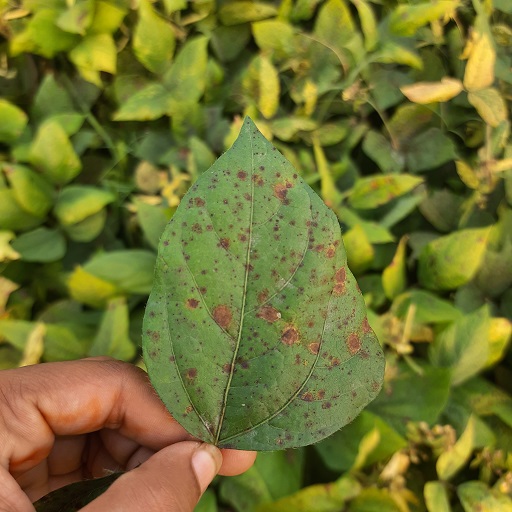
Label: Anthracnose